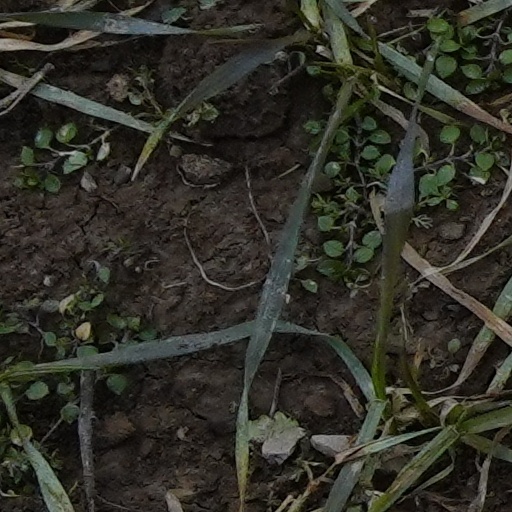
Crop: wheat